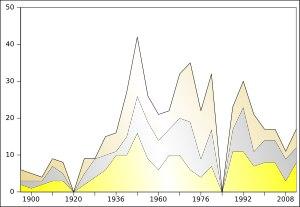
La Hongrie, alors encore membre l'Empire austro-hongrois, a participé aux premiers Jeux olympiques de l'ère moderne et a depuis envoyé des athlètes à la plupart des éditions d'été et a participé à tous les Jeux olympiques d'hiver. La Hongrie n'avait pas été invitée aux Jeux olympiques d'été de 1920 et avait boycotté les Jeux olympiques d'été de 1984.